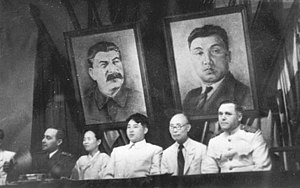
Den foreløbige folkekomite for Nordkorea / Etablering
Ledelsen for Nordkoreas Arbejderparti i 1946.
Den foreløbige folkekomite for Nordkorea, i folkemunde kendt som Sovjetkorea, var det officielle navn på den midlertidige regering i den nordlige del af den koreanske halvø efter dennes opdeling mellem USA og Sovjetunionen efter 2. verdenskrig efter nederlaget for det japanske imperium i 1945.